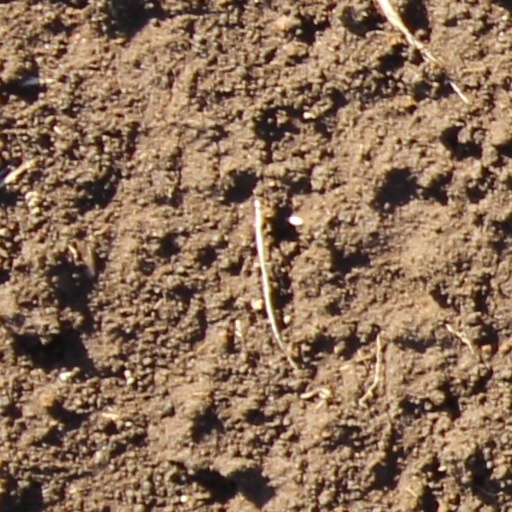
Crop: wheat